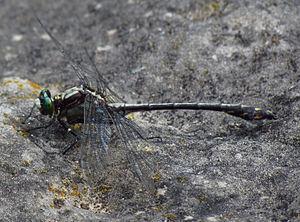
Dromogomphus est un genre dans la famille des Gomphidae appartenant au sous-ordre des Anisoptères dans l'ordre des Odonates.